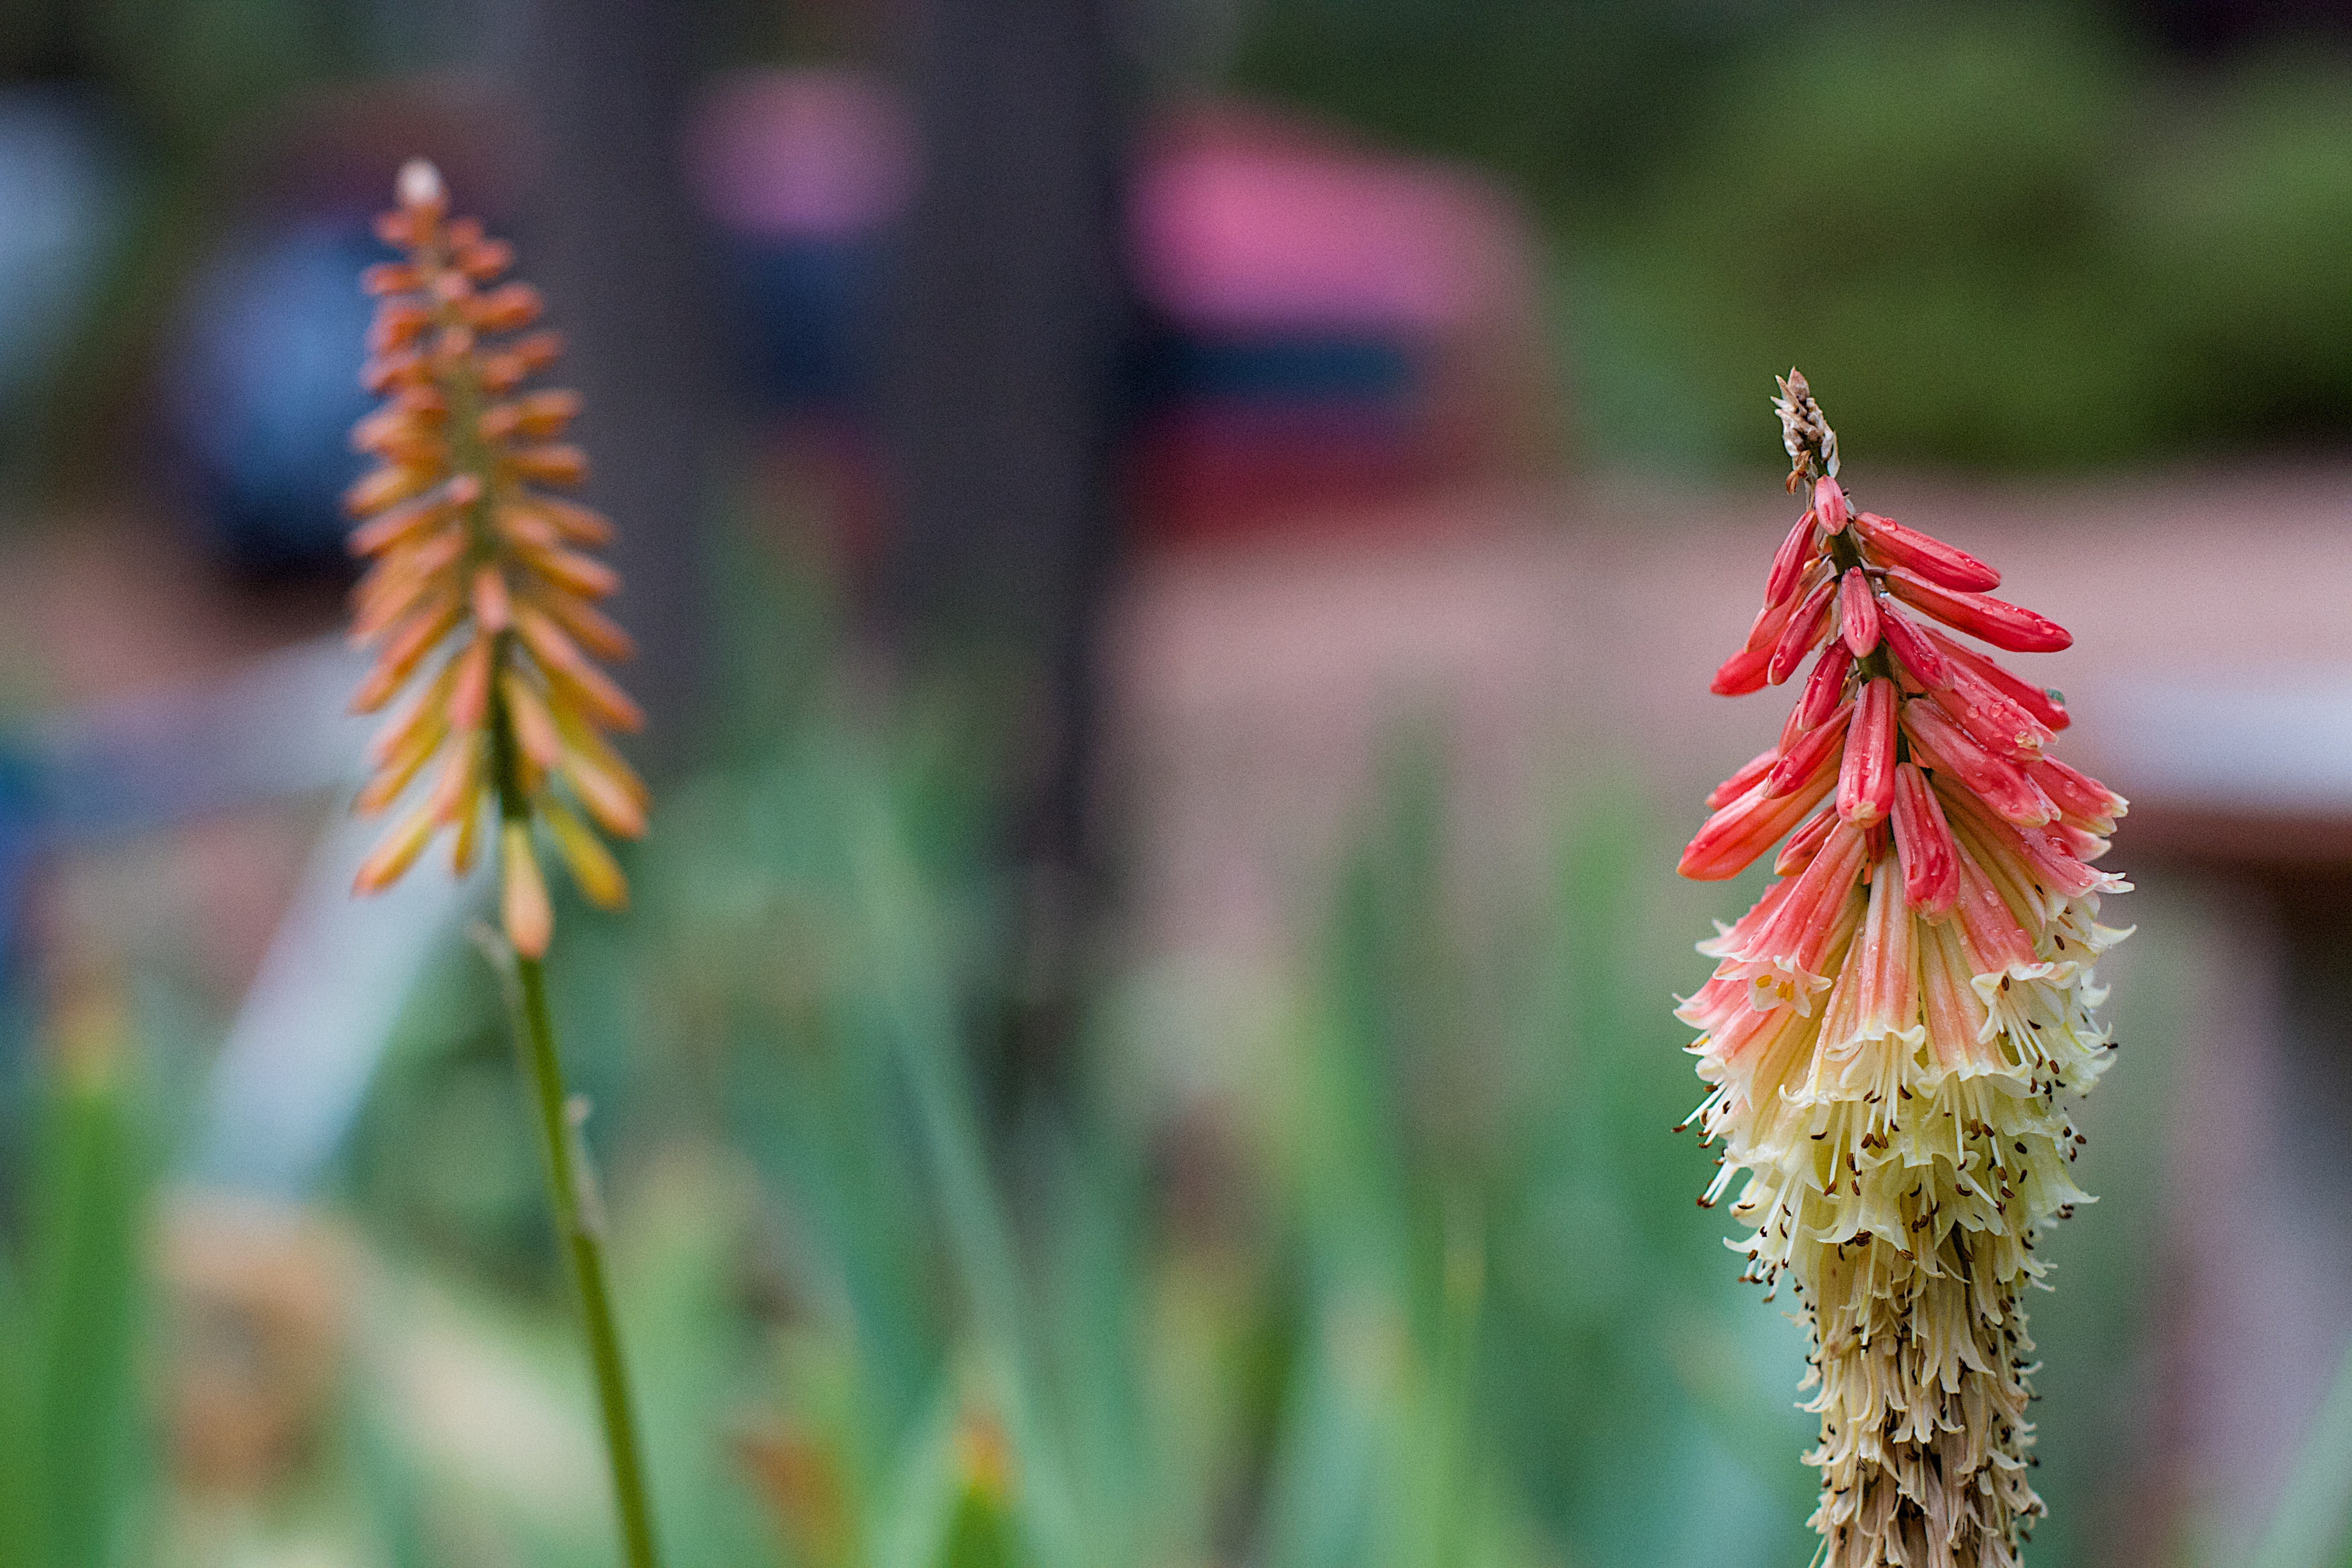
nature, grass, plant, leaf, flower, green, autumn, botany, flora, wildflower, close up, dailycreate, tdc915, macro photography, flowering plant, torch lily, grass family, plant stem, land plant